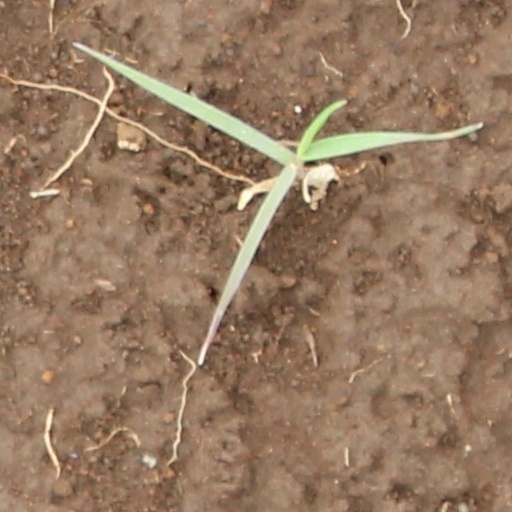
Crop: wheat